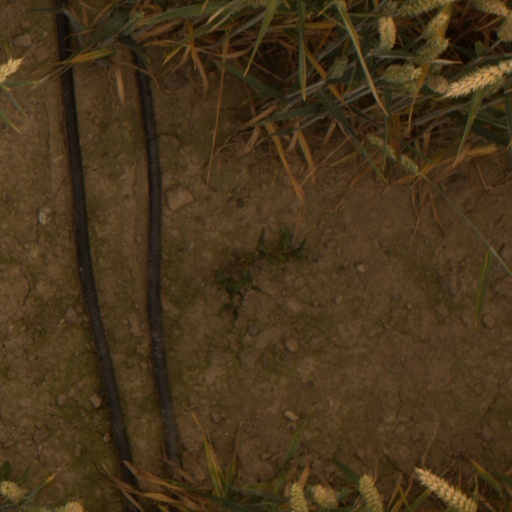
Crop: wheat